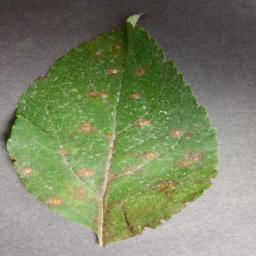
Label: Apple___Cedar_apple_rust